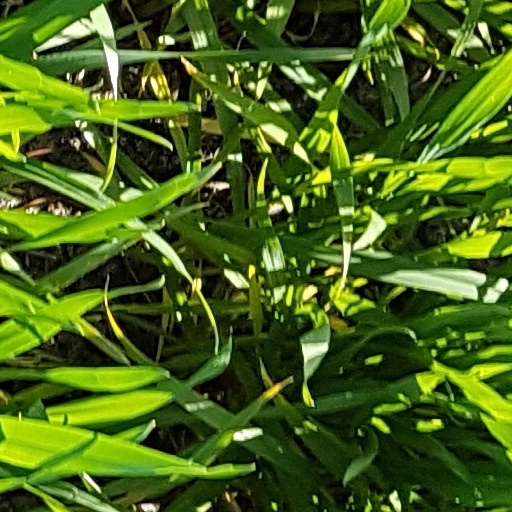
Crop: wheat